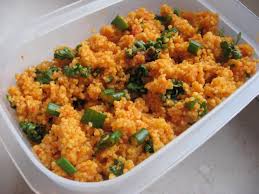
Yemek: kisir